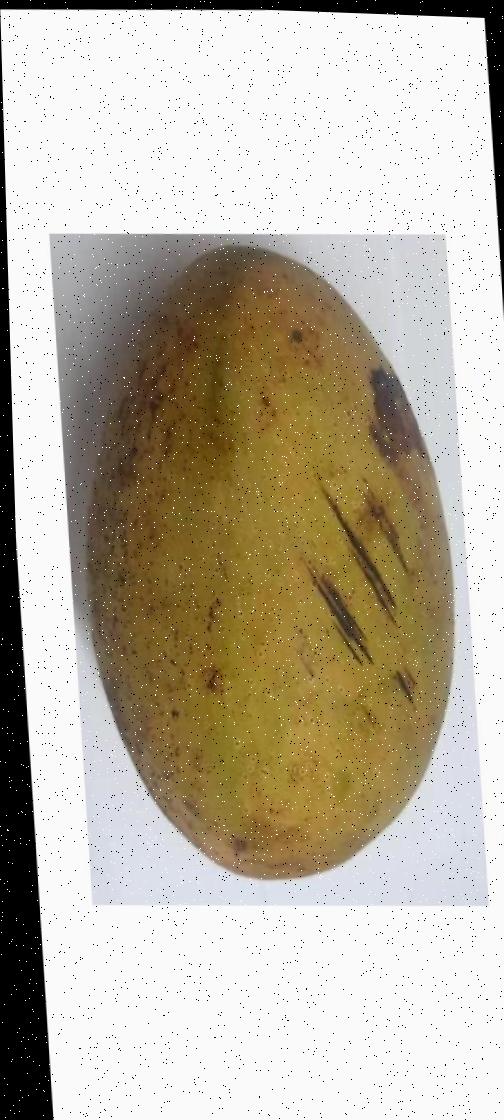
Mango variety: Ashshina Classic